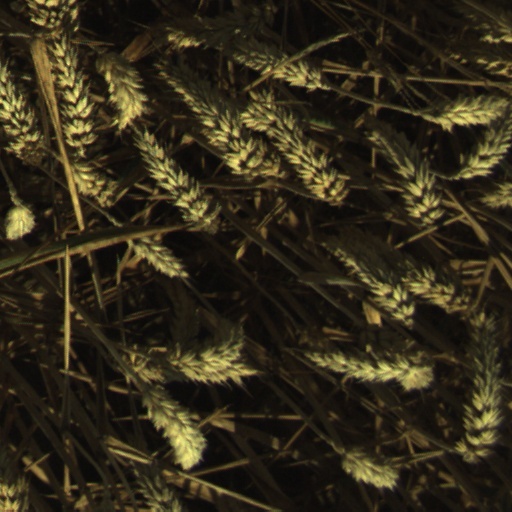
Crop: wheat